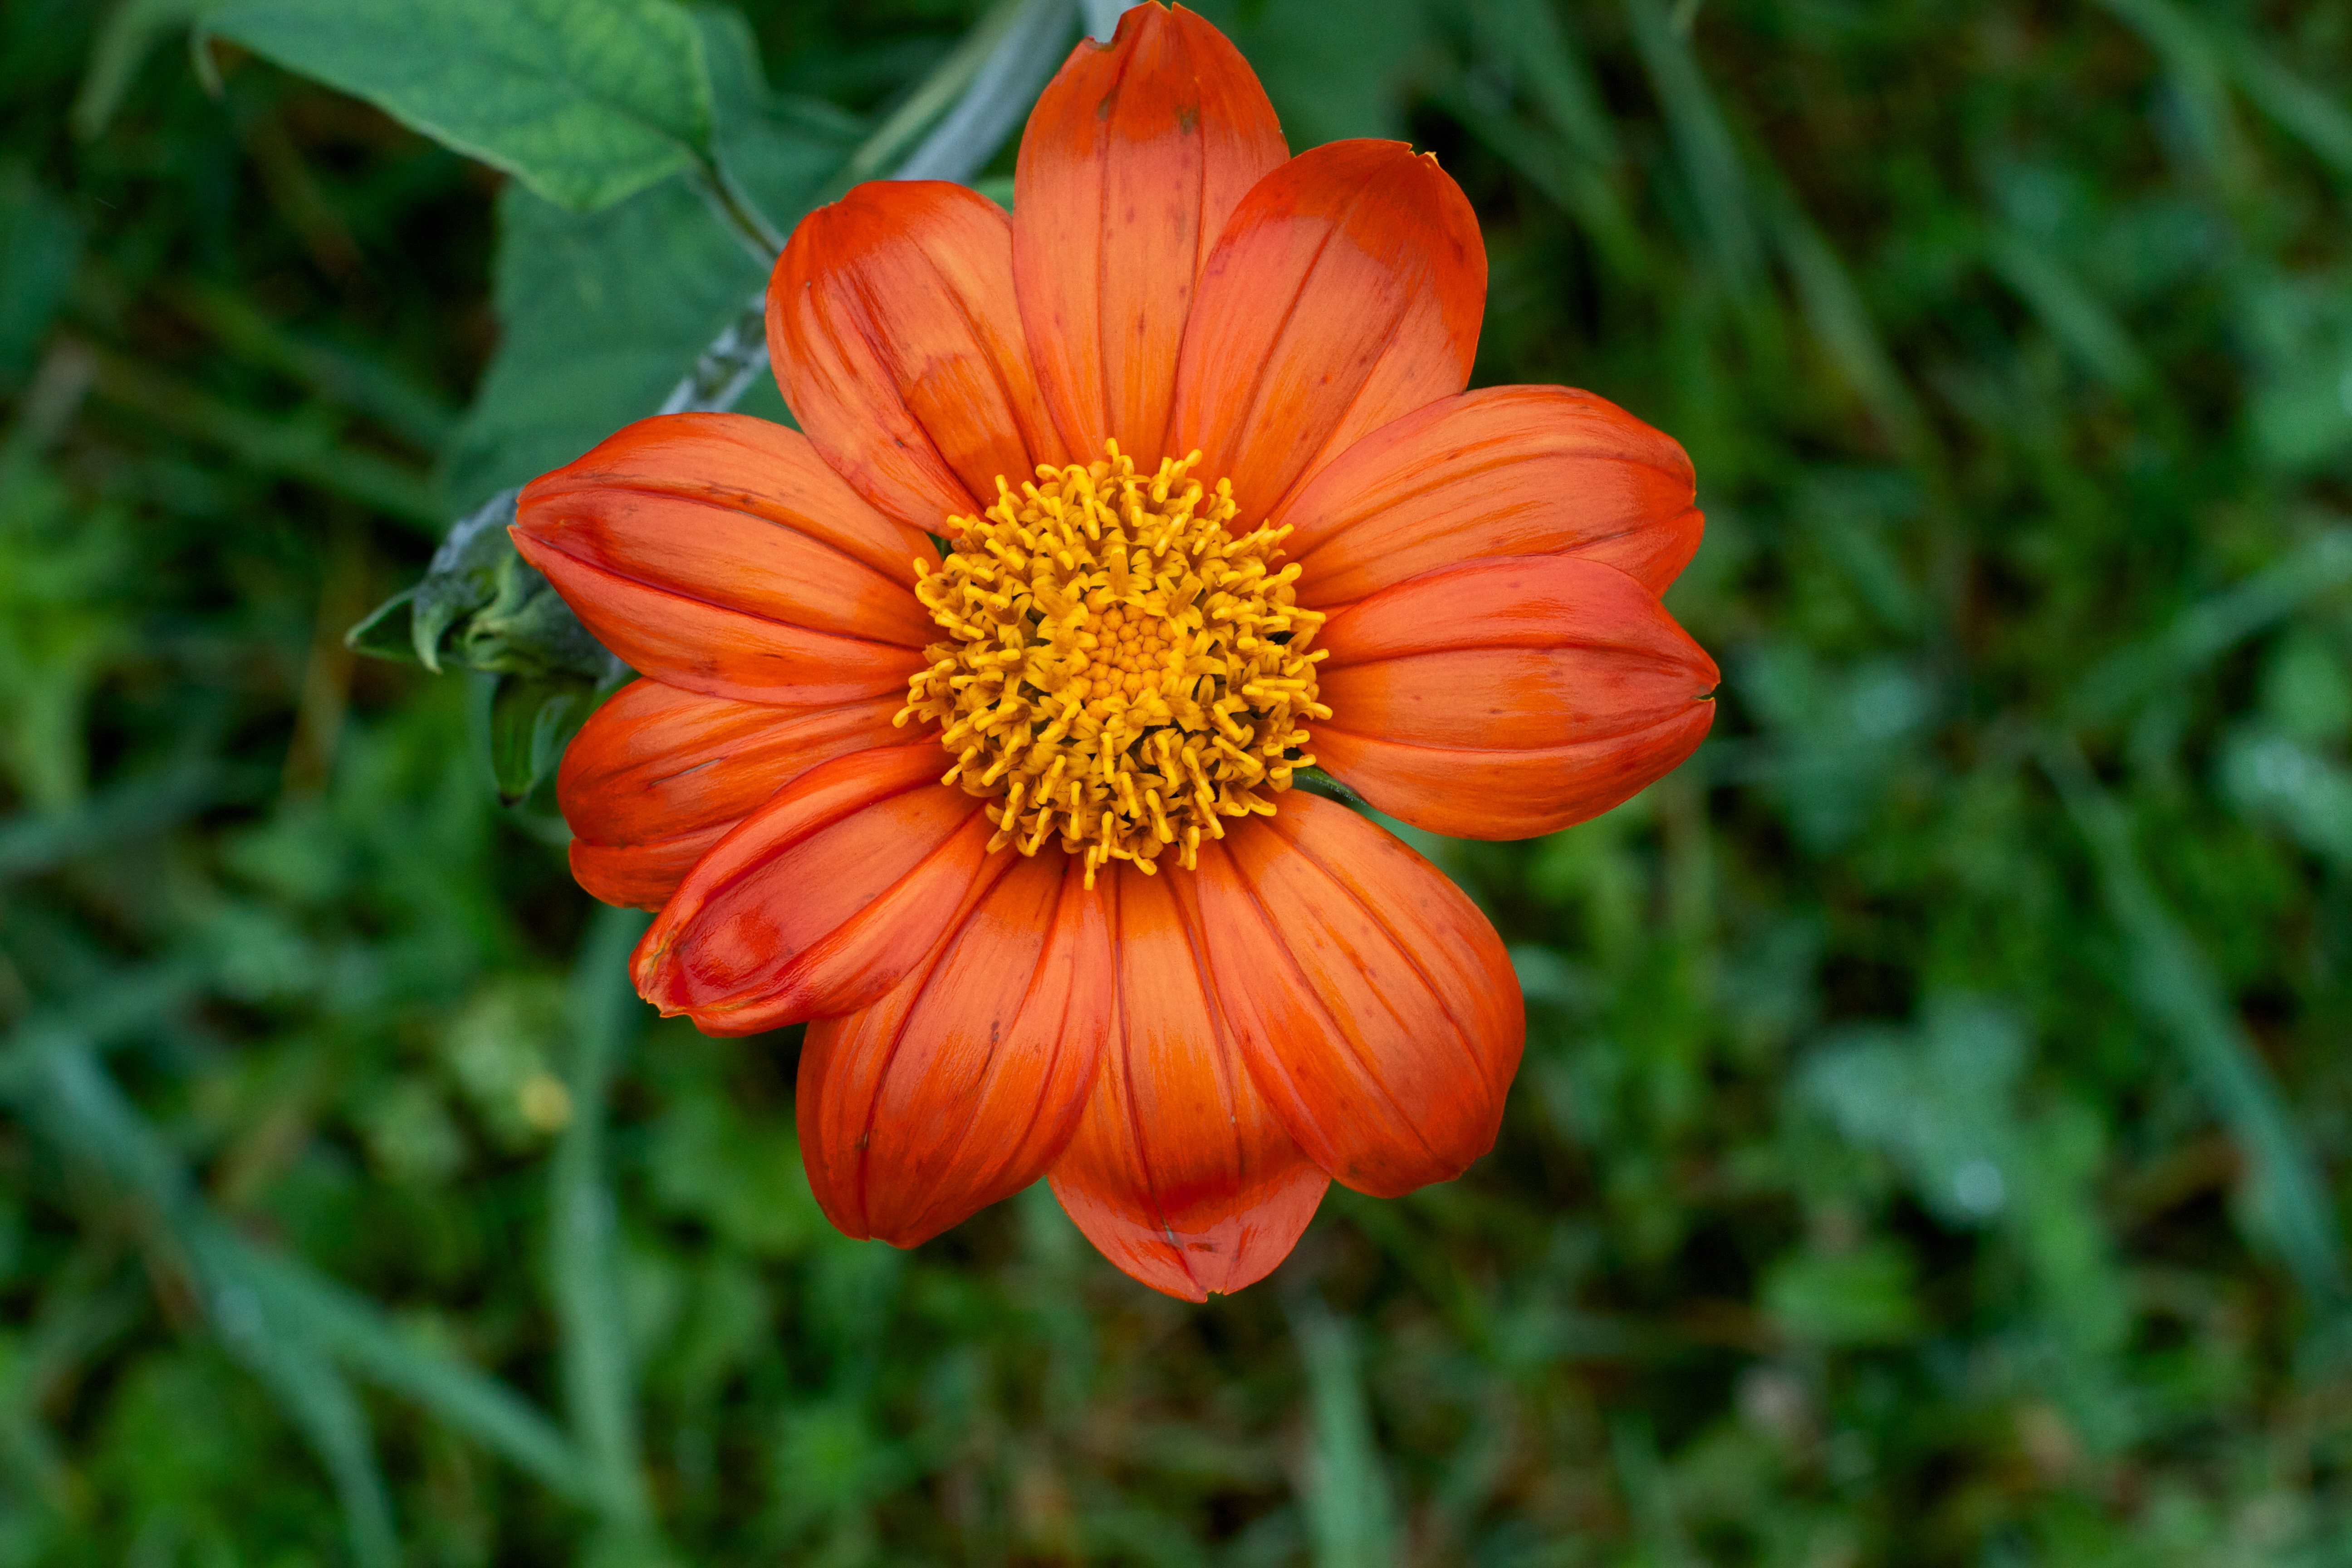
nature, plant, field, meadow, flower, petal, botany, yellow, flora, wildflower, macro photography, flowering plant, daisy family, annual plant, plant stem, land plant